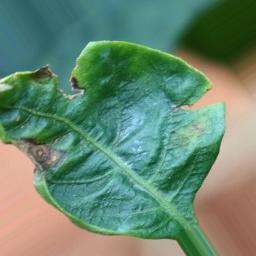
Label: cercospora